Meic Torcaill

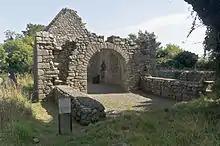
Ruinous mediaeval church of Tully, near Cabinteely. This religious house, and its surrounding lands, were once possessions of the Meic Torcaill.

The power of the Meic Torcaill before the fall of Dublin is apparent in the lands associated with them. A charter post-dating Ascall's fall reveals that he granted the church of St Brigid and the surrounding lands to the Church of the Holy Trinity. Another member of the family, a man named Sitric, is also stated to have granted the church and lands of Tully to the Church of the Holy Trinity. With the fall of the last Meic Torcaill monarch, and the consolidation of the English control of Dublin, the family's territories were evidently declared forfeit. Lands lost by the family at this point include a tract from Tully to Bray, stretching to Glencullen, granted to Walter de Ridlesford. Walter's grant included a significant part of the territory in Uí Briúin Chualann and much of the lands named ""Odurchill"" in the Latin charter, a reference to Meic Torcaill territories in what is today south Dublin and north-east County Wicklow. Other Meic Torcaill lands included holdings in north Dublin at Portrane, Malahide, Portmarnock, and Kilbarrack. Furthermore, Richard is recorded to have granted lands, formerly possessed by the Meic Torcaill, to the abbey of St Mary at Dublin.